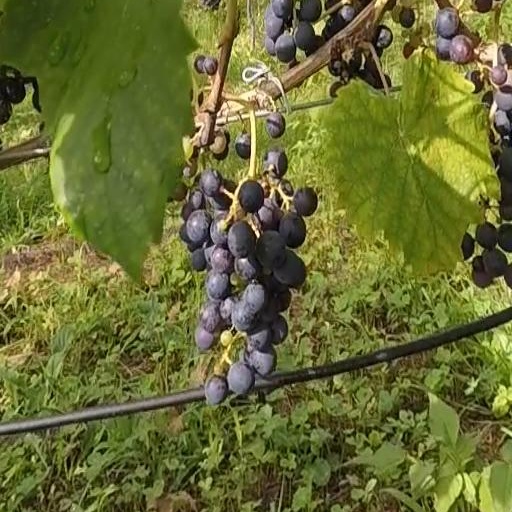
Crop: grape